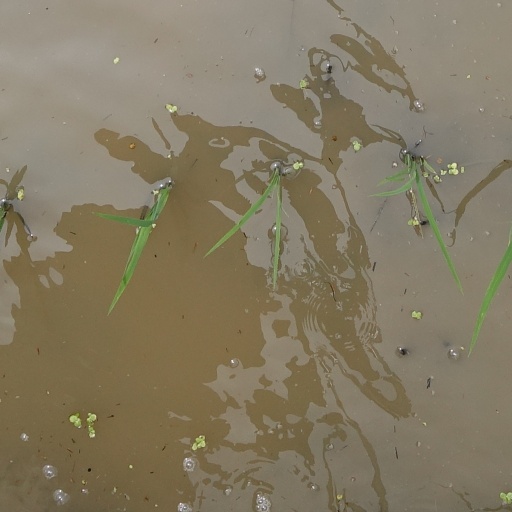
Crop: rice